Hadji Alia

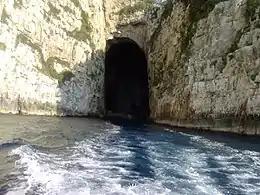
Cave of Haxhi Ali near Vlorë, Albania

In the summer of 1623, outside of Otranto, Haxhi Alia collided with the ships of Venice and England. They aimed to wipe out all the pirates from the Mediterranean. Though they outnumbered him with powerful ships, Alia resisted and they could not break it or capture him. These battles made Alia a legend in Ulcinj and Tivar and he helped poor peasants financially so they could marry their daughters making him very popular. In the summer of 1625, Alis shepherds had gone out in the mountains and Karaburun was left empty when Alia was out in the seas. When he returned he encountered several ships which attacked him. Alia broke through the siege and docked his ship. The battle continued on land where Alia was killed on the Frëngu Peak. When the shepherds returned, they mourned Alias death. Local peasants in the village sang heroic songs. There is also a cave of Haxhi Alia.